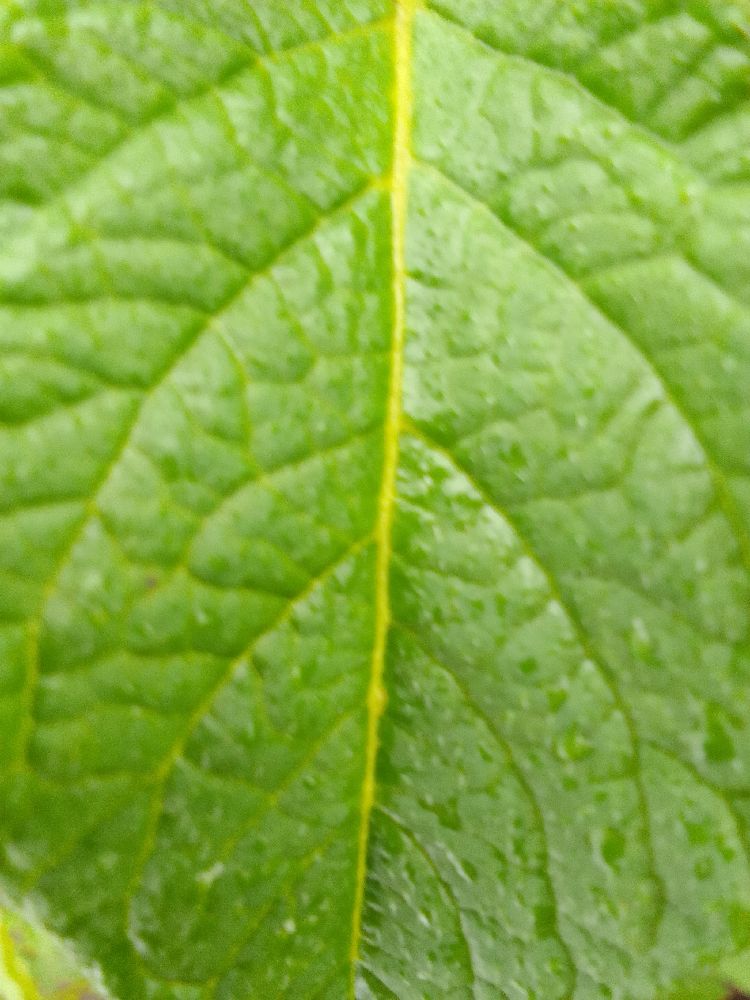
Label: Healthy